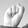
ASL letter: S